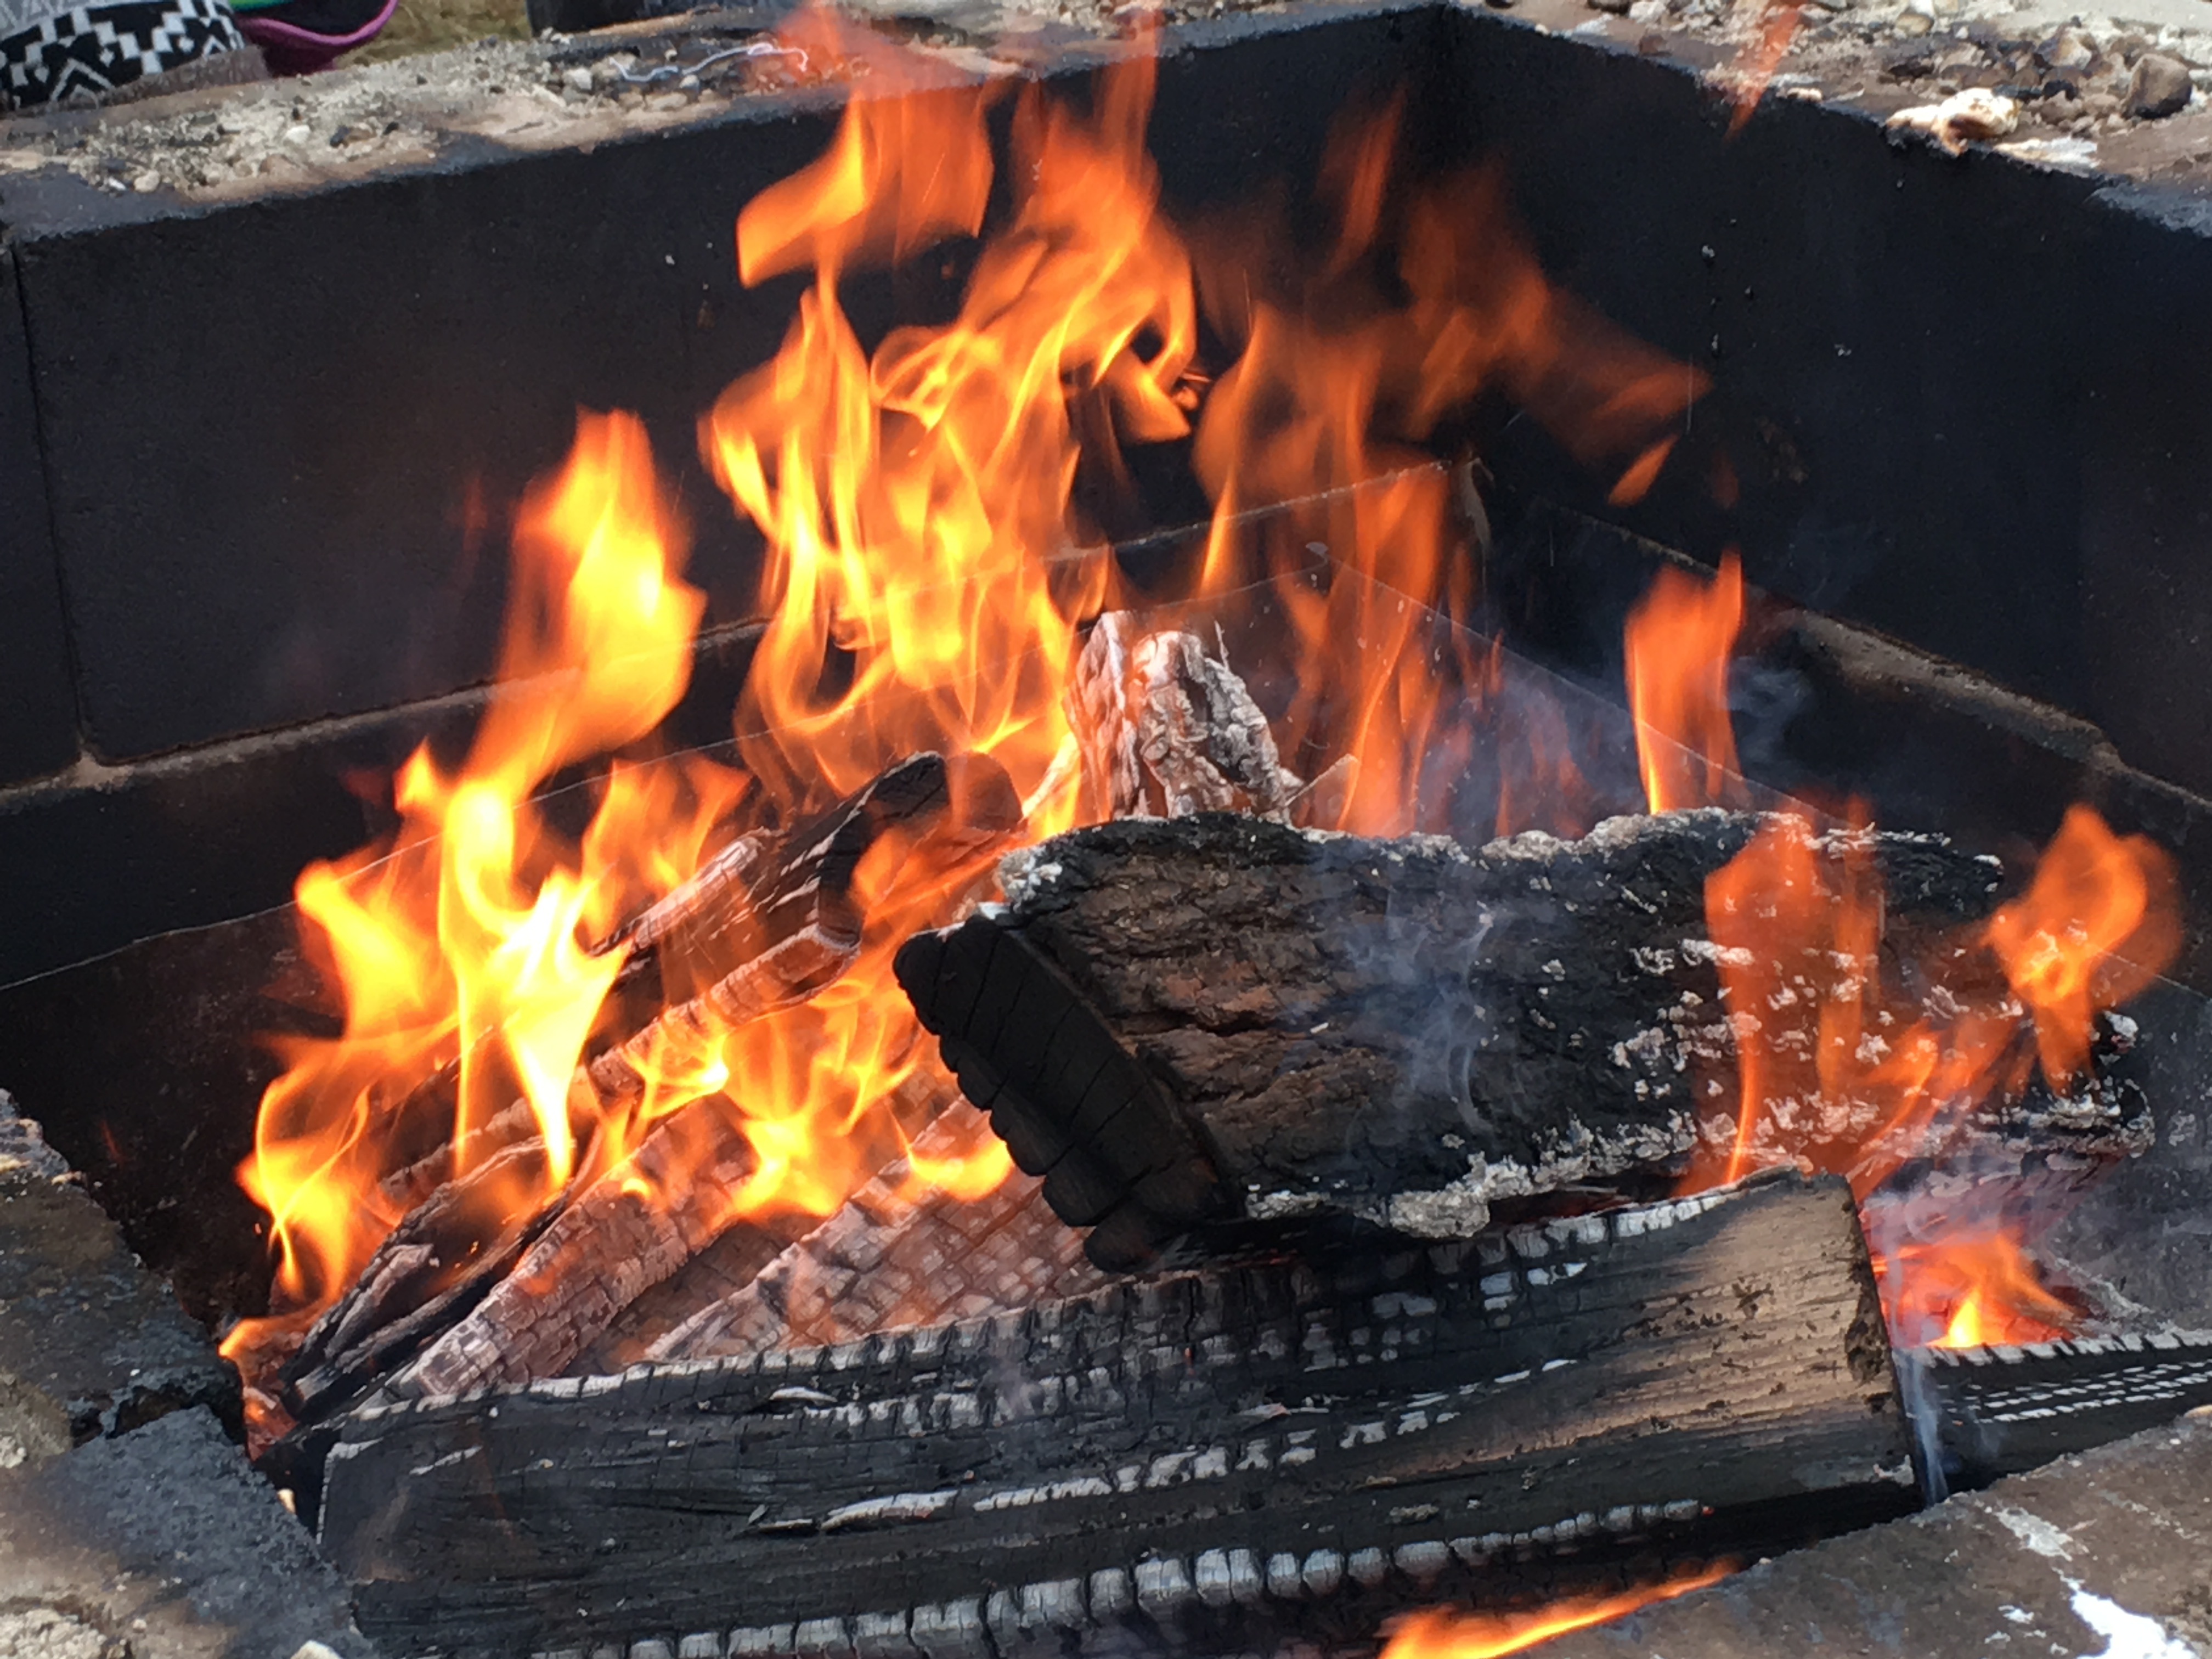
flame, fire, campfire, meat, fire pit, burning, logs, hearth, wood fire, grilling, barbecue grill, outdoor grill